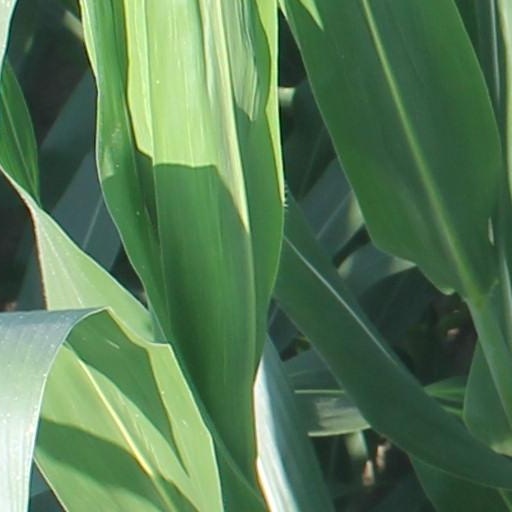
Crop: maize; corn